Rondo

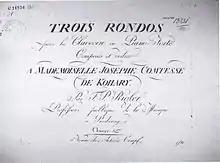
Title page of Franz Rigler's "Three Rondos" (1790)

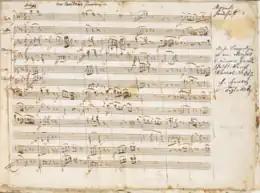
First page of the manuscript for Mozart's Adagio and Rondo for glass harmonica, flute, oboe, viola and cello

The rondo or rondeau is a musical form that contains a principal theme (sometimes called the "refrain") which alternates with one or more contrasting themes (generally called "episodes", but also referred to as "digressions" or "couplets"). Some possible patterns include: ABACA, ABACAB, ABACBA, or ABACABA (with the letter 'A' representing the refrain).